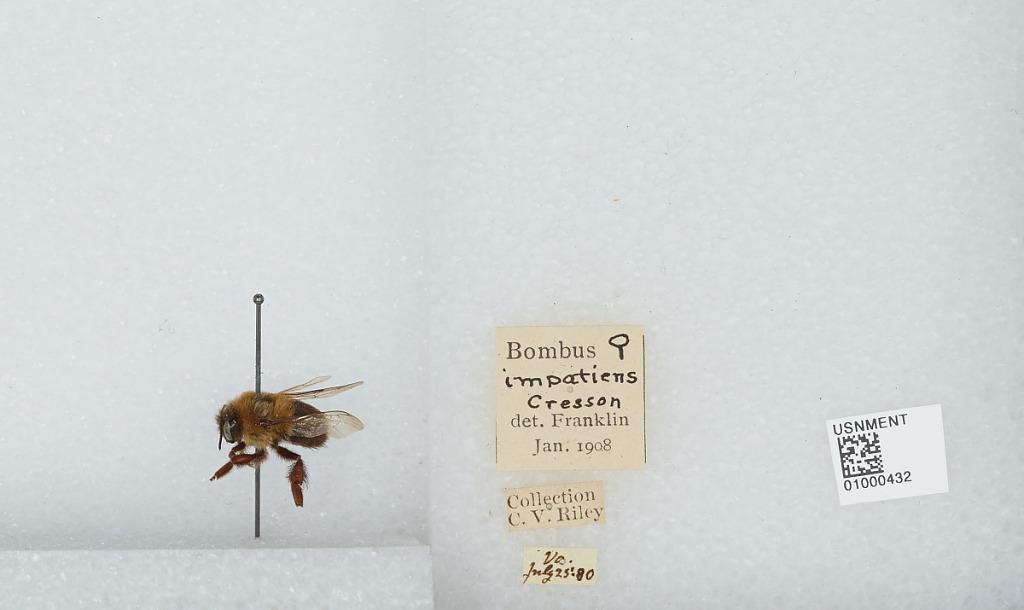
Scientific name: Bombus (Pyrobombus) impatiens Cresson
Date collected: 1880-7-25
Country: United States
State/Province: Virginia
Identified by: Franklin